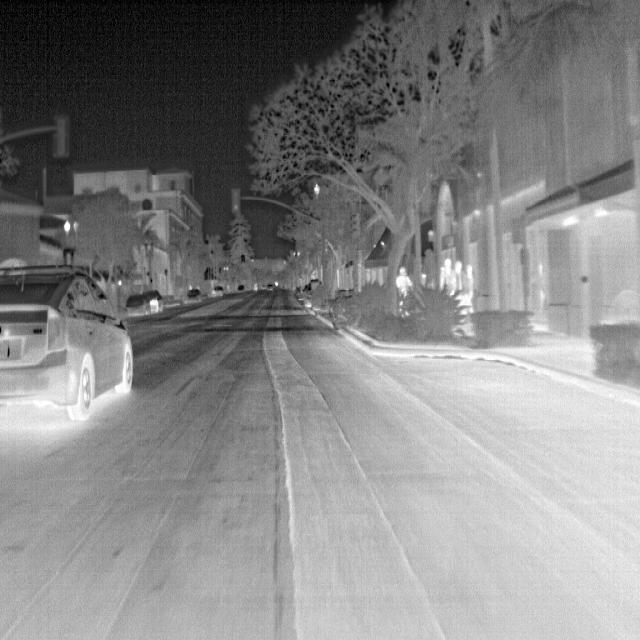
Detected objects:
label: person
label: person
label: person
label: person